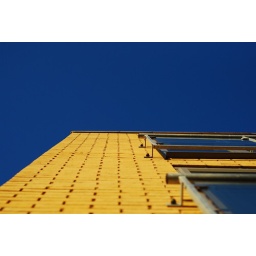
The sky against a brick wall